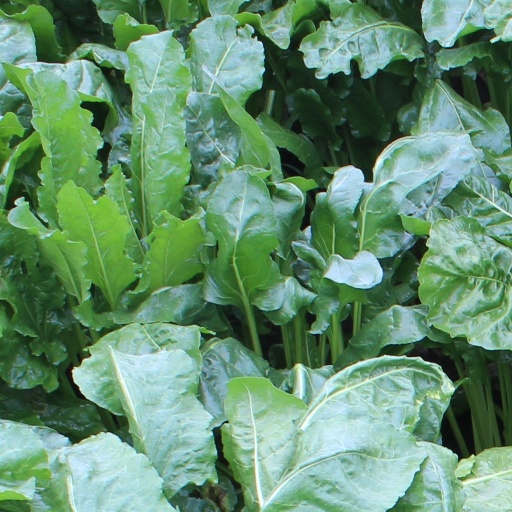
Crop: sugar beet